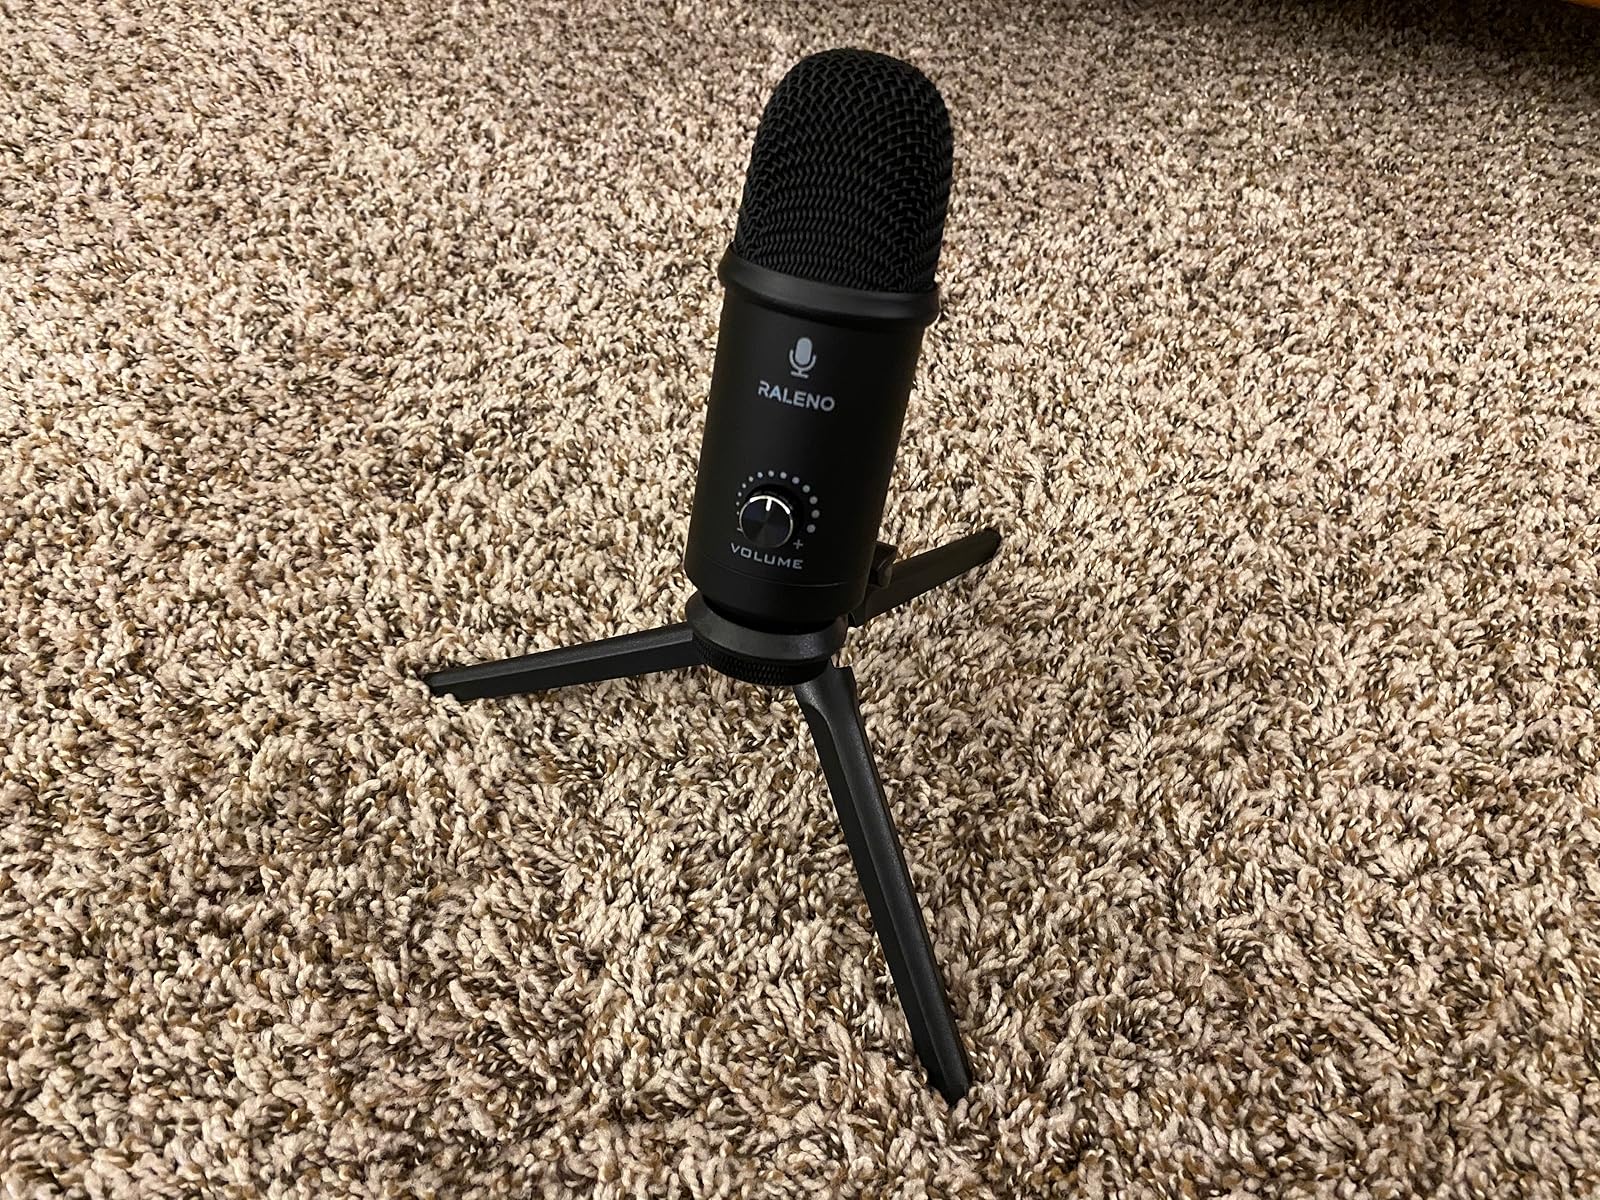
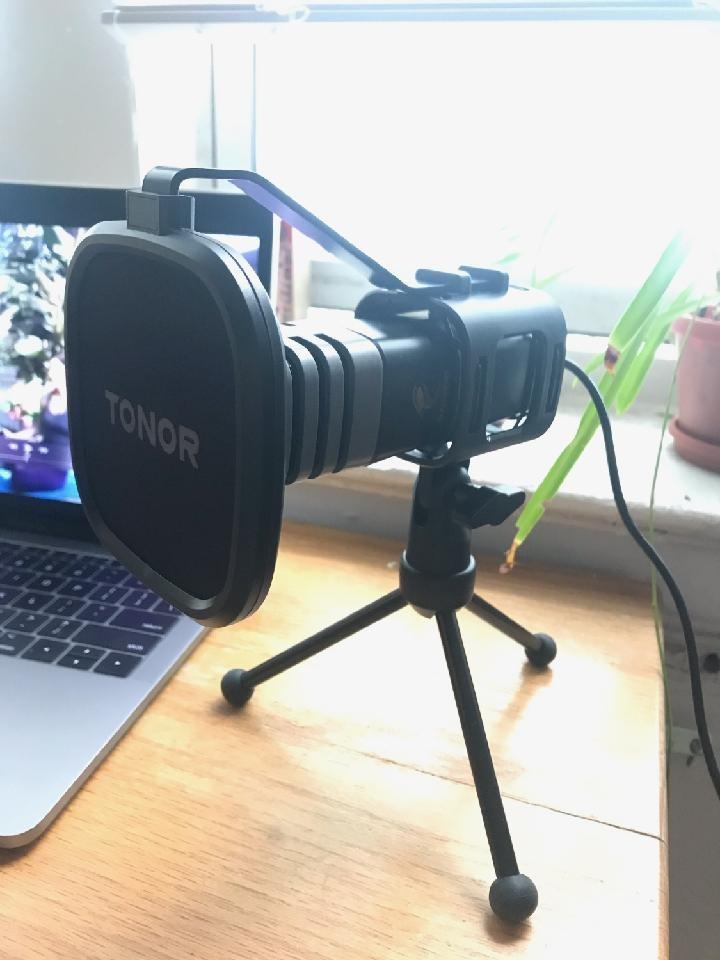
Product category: microphone
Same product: no